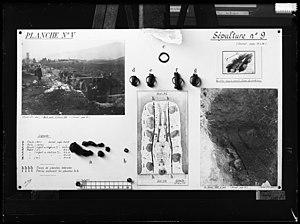
Vevey est une ville et une commune suisse du canton de Vaud située sur la rive nord du lac Léman. Sixième commune du canton par sa population, elle est le chef-lieu du district de la Riviera-Pays-d'Enhaut. Au 31 décembre 2018, la commune de Vevey compte 19 904 habitants.